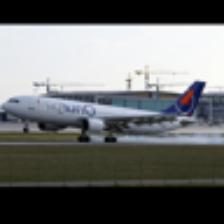
Label: NonHuman